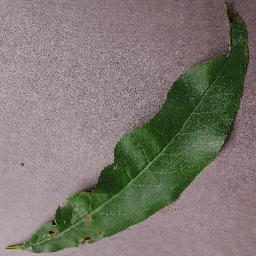
Label: Peach___Bacterial_spot